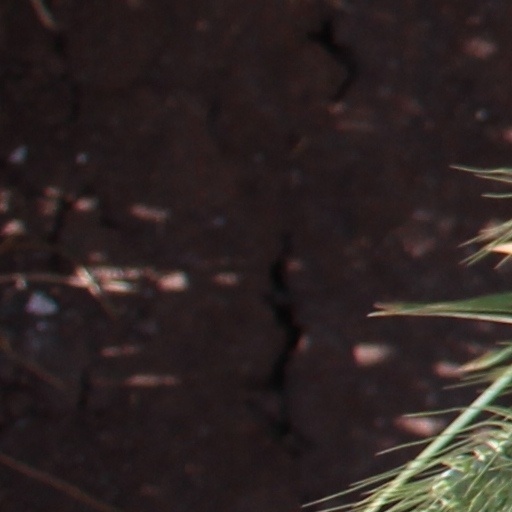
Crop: wheat